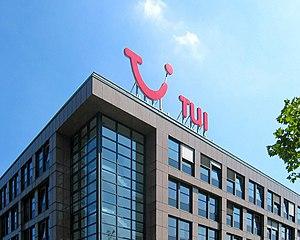
TUI Group est une société de voyage et tourisme multinationale dont le siège est à Hanovre, en Allemagne. C'est le plus grand groupe et leader de tourisme du monde et le premier voyagiste français. Il possède des agences de voyage, hôtels, navires de croisière, des magasins de détail et six compagnies aériennes. C'est la plus grande flotte de vacances du monde.